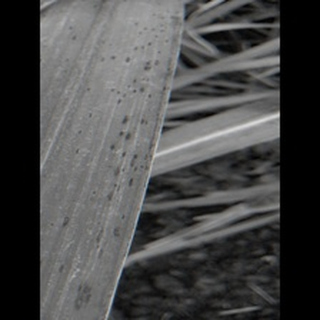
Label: sugarcane_rust